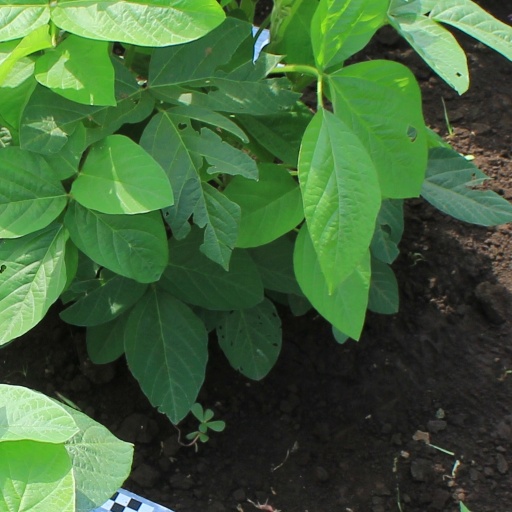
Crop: soybean